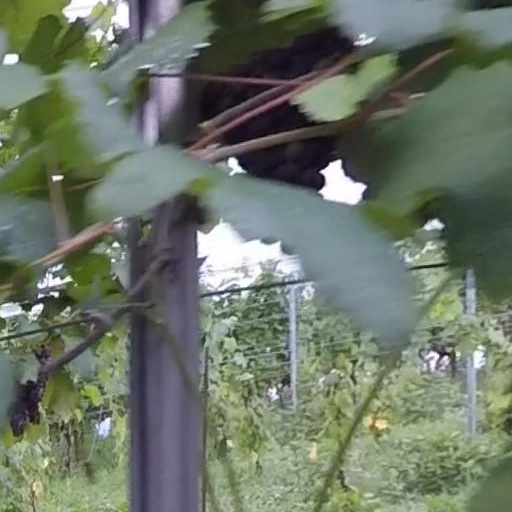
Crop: grape